Otzumer Balje

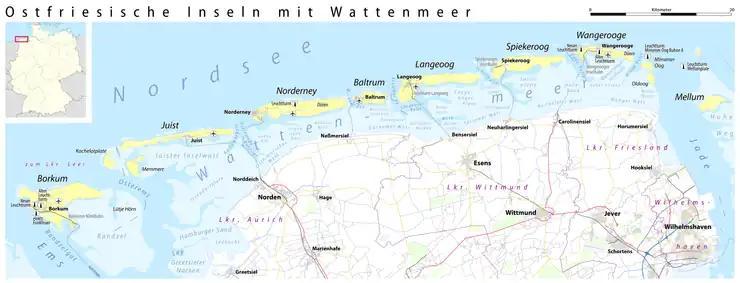
Location of the Otzumer Balje between Langeoog and Spiekeroog

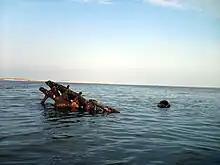
Wreck of the "Heinrich Horn"

The Otzumer Balje is a gat in the North Sea.